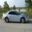
Label: automobile